David Luckie

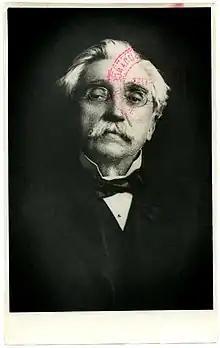
David Luckie

David Mitchell Luckie (5 October 1827 – 6 May 1909) was a 19th-century Member of Parliament from Nelson, New Zealand.